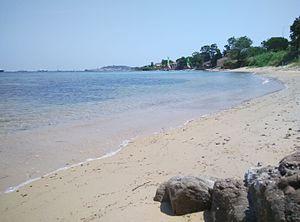
La Plage La Moune à Gassin
La plage de la Moune est une plage de sable située à Gassin, sur le côté sud du Golfe de Saint-Tropez.
Gassin est une commune française située près de Saint-Tropez, dans le département du Var en région Provence-Alpes-Côte d’Azur.